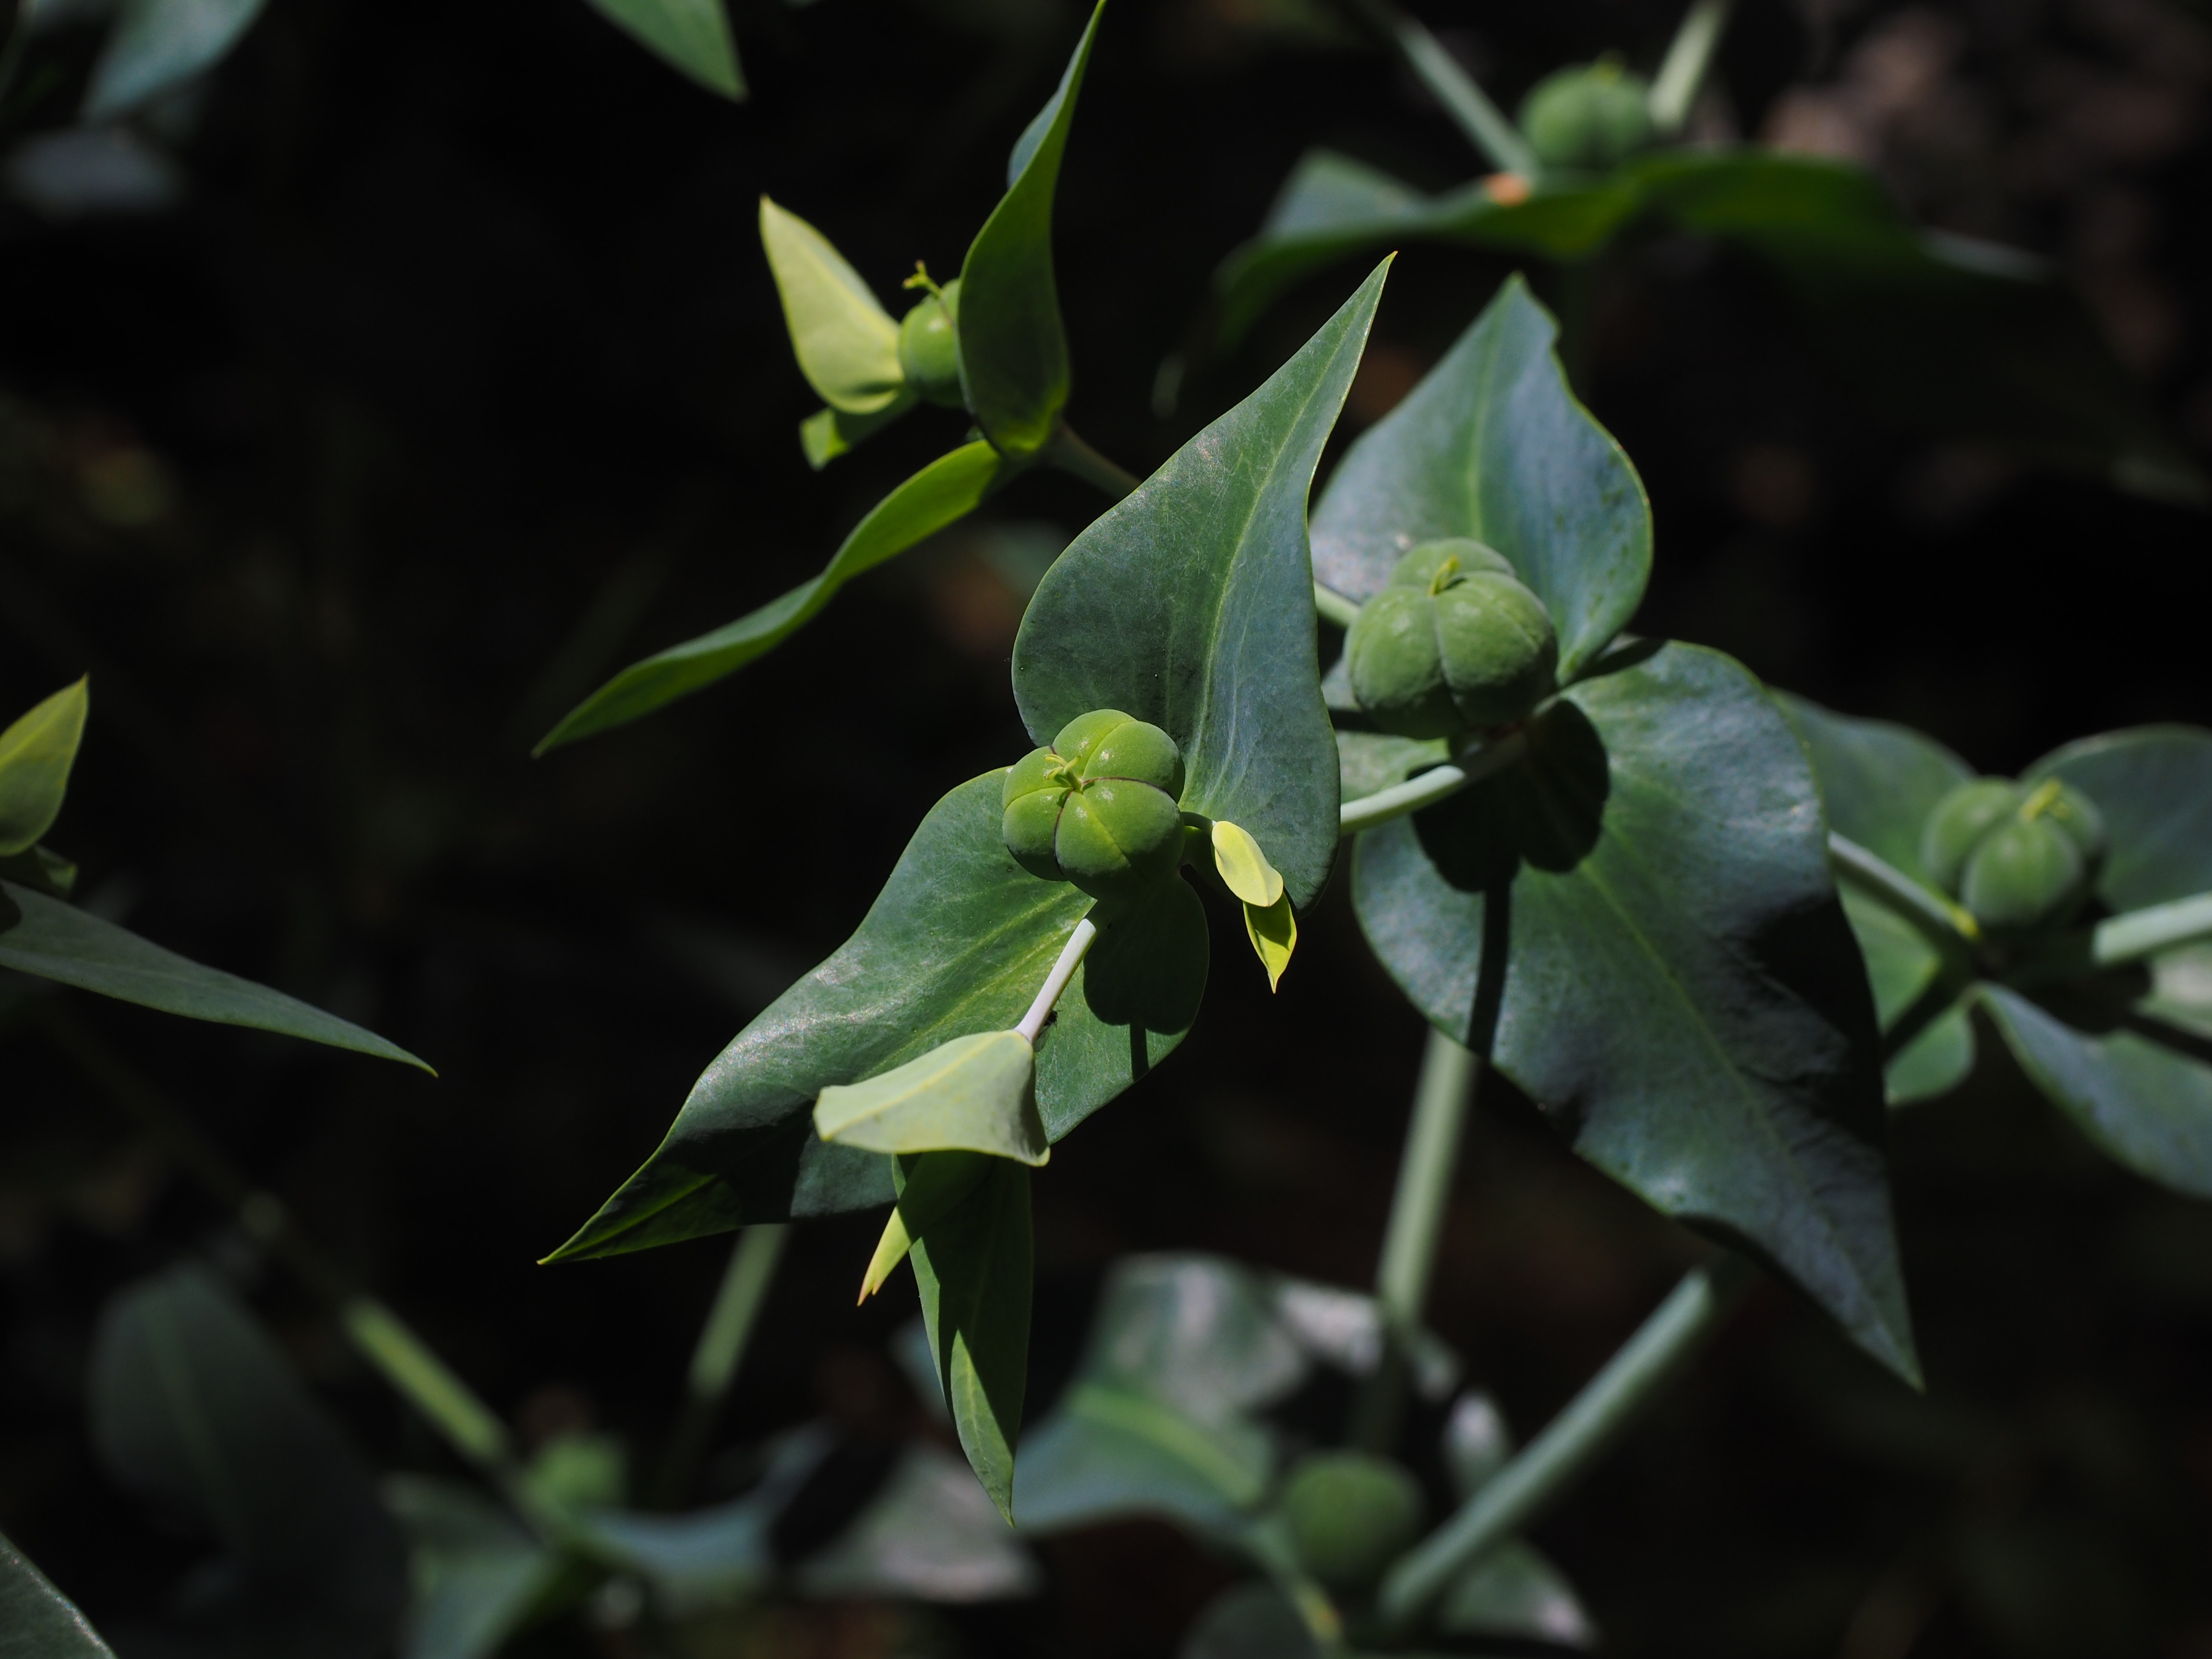
nature, plant, leaf, flower, green, produce, botany, flora, wildflower, seeds, shrub, toxic, multiplication, bud, spread, euphorbia, macro photography, jasmine, flowering plant, balsam, spurge family, spurge, seed capsules, encapsulate, wart herbal, euphorbiaceae, land plant, euphorbia lathyris, ingenol, ingeol ester, witches milk, devil milk, poison milk, woodpecker root, spring root, spring wolf milk, four line spurge, vole wolf milk